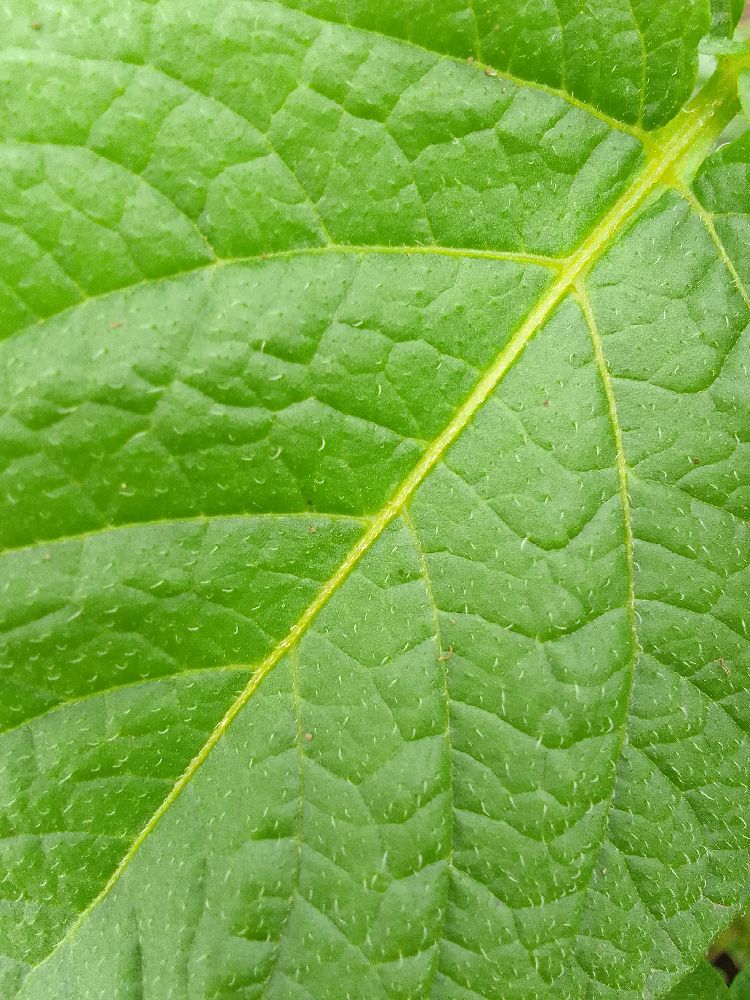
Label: Healthy